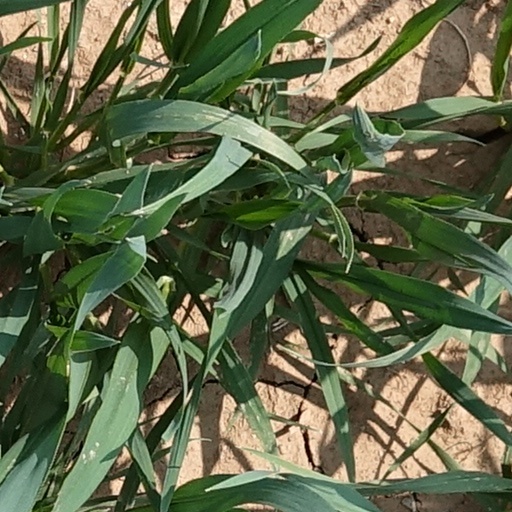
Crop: wheat